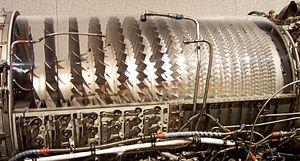
Le compresseur axial est un mécanisme de compression dont le flux gazeux, de plus en plus comprimé, qui suit l'axe de rotation, et dont le fluide de sortie a un mouvement radial. Le compresseur axial génère un flux continu de gaz comprimé et fournit un rendement élevé pour une masse volumique donnée et une section donnée du compresseur. Il est nécessaire d'avoir plusieurs étages de pales pour obtenir des pressions élevées et des taux de compression équivalents à ceux d'un compresseur centrifuge.
General Electric J79 est le nom générique d'une famille de turboréacteurs militaires construits par la compagnie américaine General Electric Aircraft Engines. Malgré des problèmes de fiabilité sur les premiers modèles, il a été finalement construit à plus de 17 000 exemplaires et est resté en production pendant une trentaine d'années.